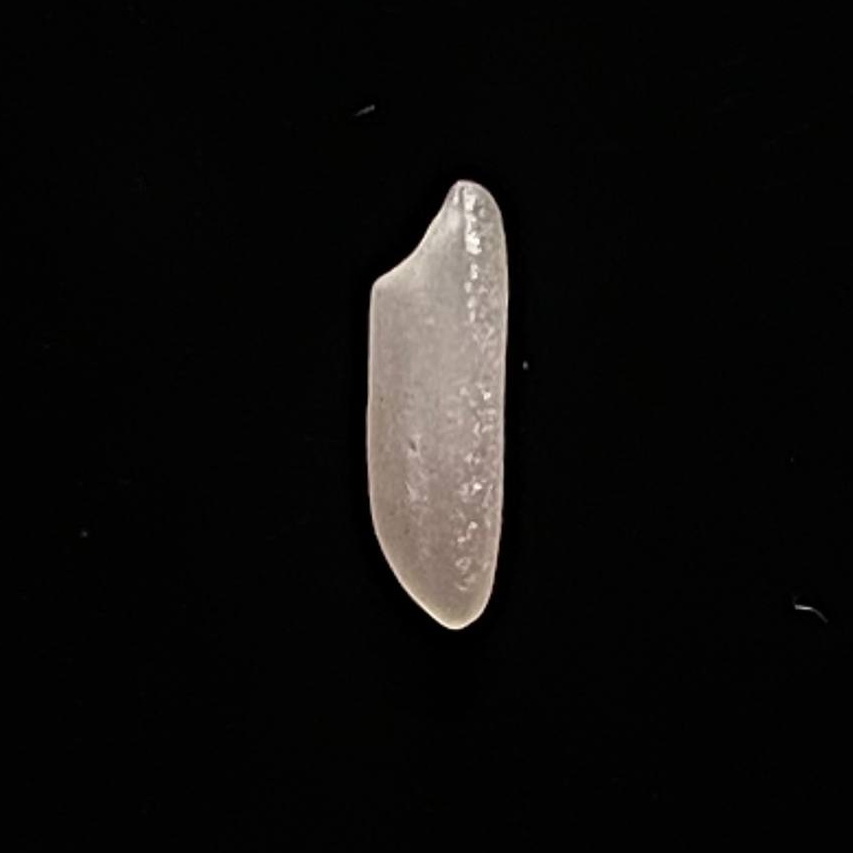
Rice variety: Shampakatari